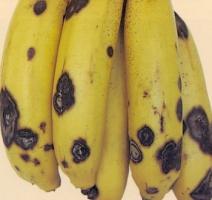
Plant: Banana
Disease: banana anthracnose